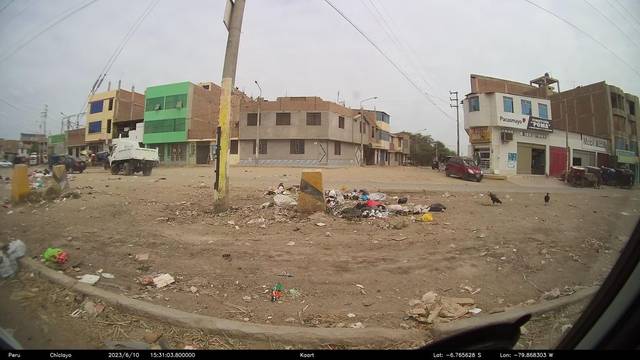
Region: Peru
Coordinates: -6.766, -79.868